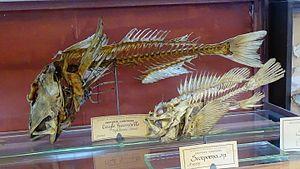
Chelidonichthys lucerna (Trigla hirundo) et Scorpaena sp - squelettes mnhn Paris
Scorpaena est un genre de poissons de la famille des Scorpaenidae, communément appelés « rascasses ».
Chelidonichthys est un genre de poissons téléostéens de la famille des Triglidae. Ces poissons sont généralement appelés « grondins ».